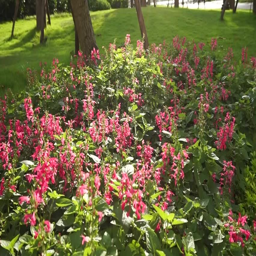
pink flower in the garden